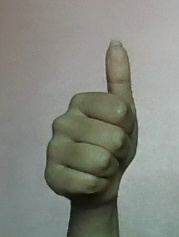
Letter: aleff